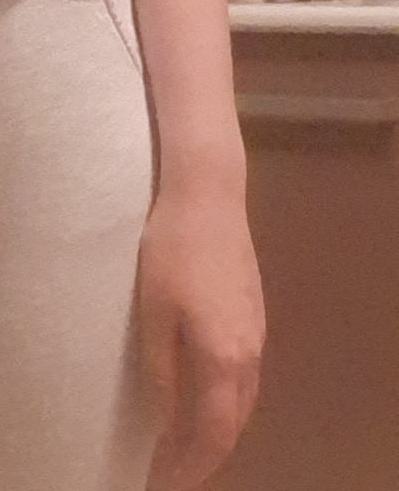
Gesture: no_gesture